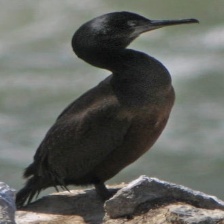
Species: BRANDT CORMARANT
Scientific name: PHALACROCORAX PENICILLATUS